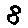
Label: 8